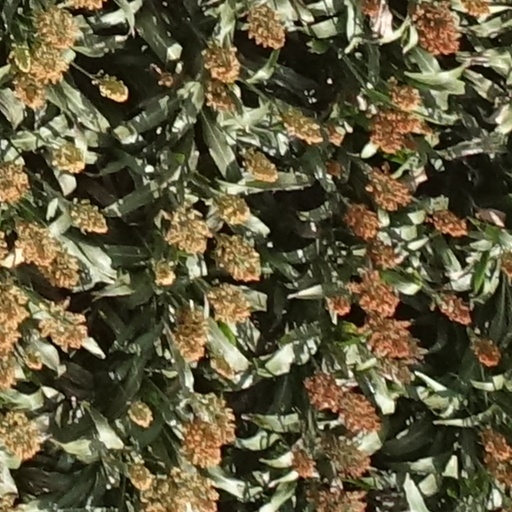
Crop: sorghum